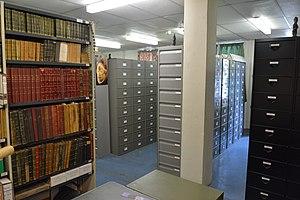
Vue d'une partie des archives de la Congrégation du Saint Esprit conservées à la communauté spiritaine de Chevilly-Larue
Le Séminaire des Missions de Chevilly-Larue est une communauté religieuse et un lieu historique situé dans la commune de Chevilly-Larue. Datant du milieu du XVIIIᵉ siècle pour les parties anciennes, le site s'est surtout développé au XIXᵉ siècle grâce à son rachat par la Congrégation du Saint Esprit, qui construisit de nombreux bâtiments servant principalement de lieu de formation théologique et pratique pour les futurs missionnaires spiritains. Il évolua dans les années 1980 avec de nouvelles missions : maison de spiritains âgés, centre d'accueil de groupes, archives générales de la congrégation, maison d'accueil pour personnes en difficulté sociale.